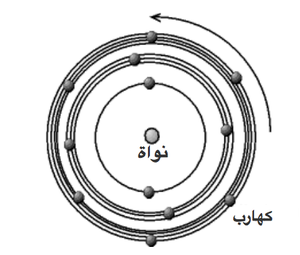
Traduction en arabe d'un noyau et ses électrons